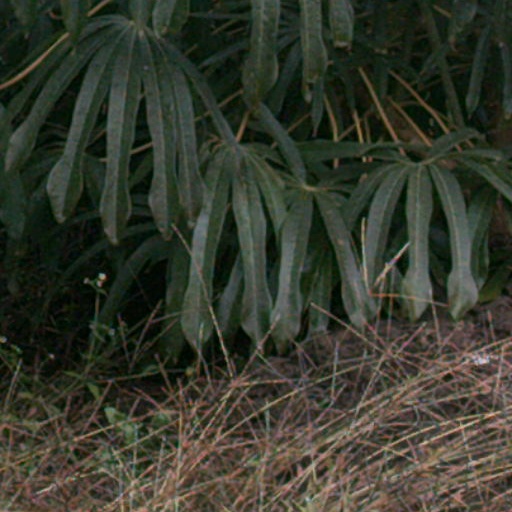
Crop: cassava